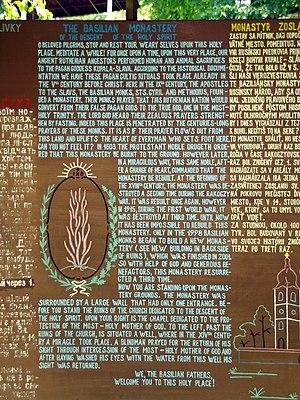
Krásny Brod, Prešov (Slovaquie) - Extrait anglais du panneau d'accueil au site du monastère de Krasznobród (Krásny Brod)
Krásny Brod est un village de Slovaquie situé dans la région de Prešov.